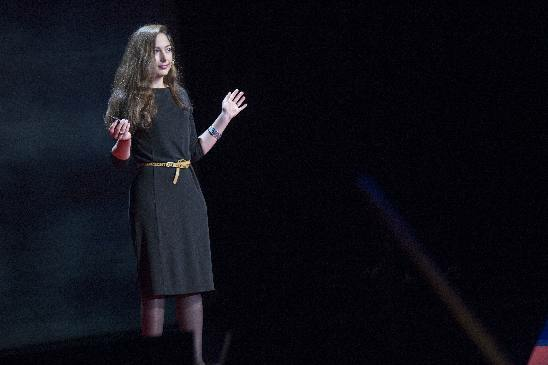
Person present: Yes